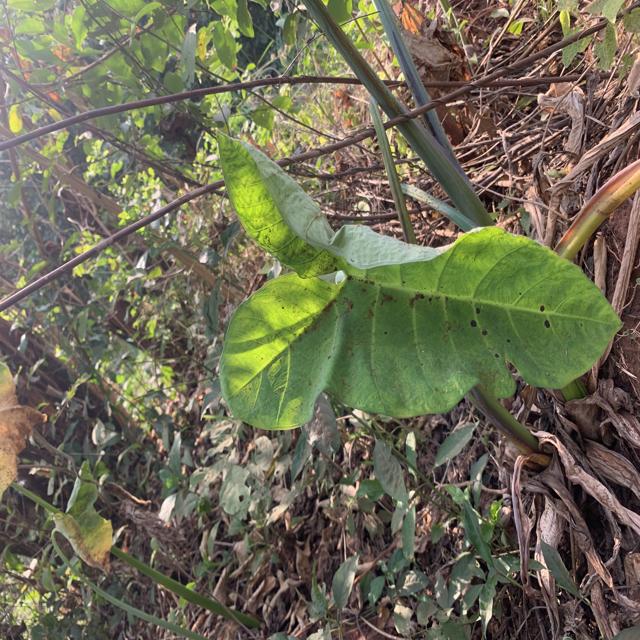
Label: Healthy